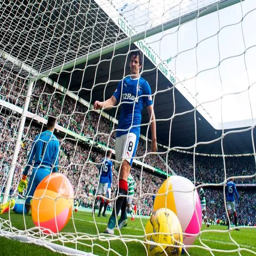
football player cuts a dejected figure after his side concede a fifth goal